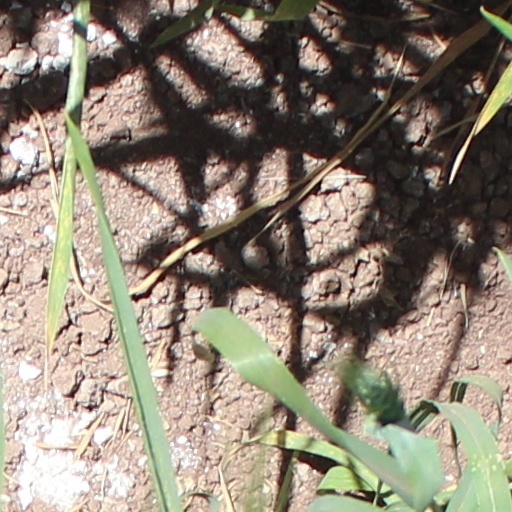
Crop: wheat